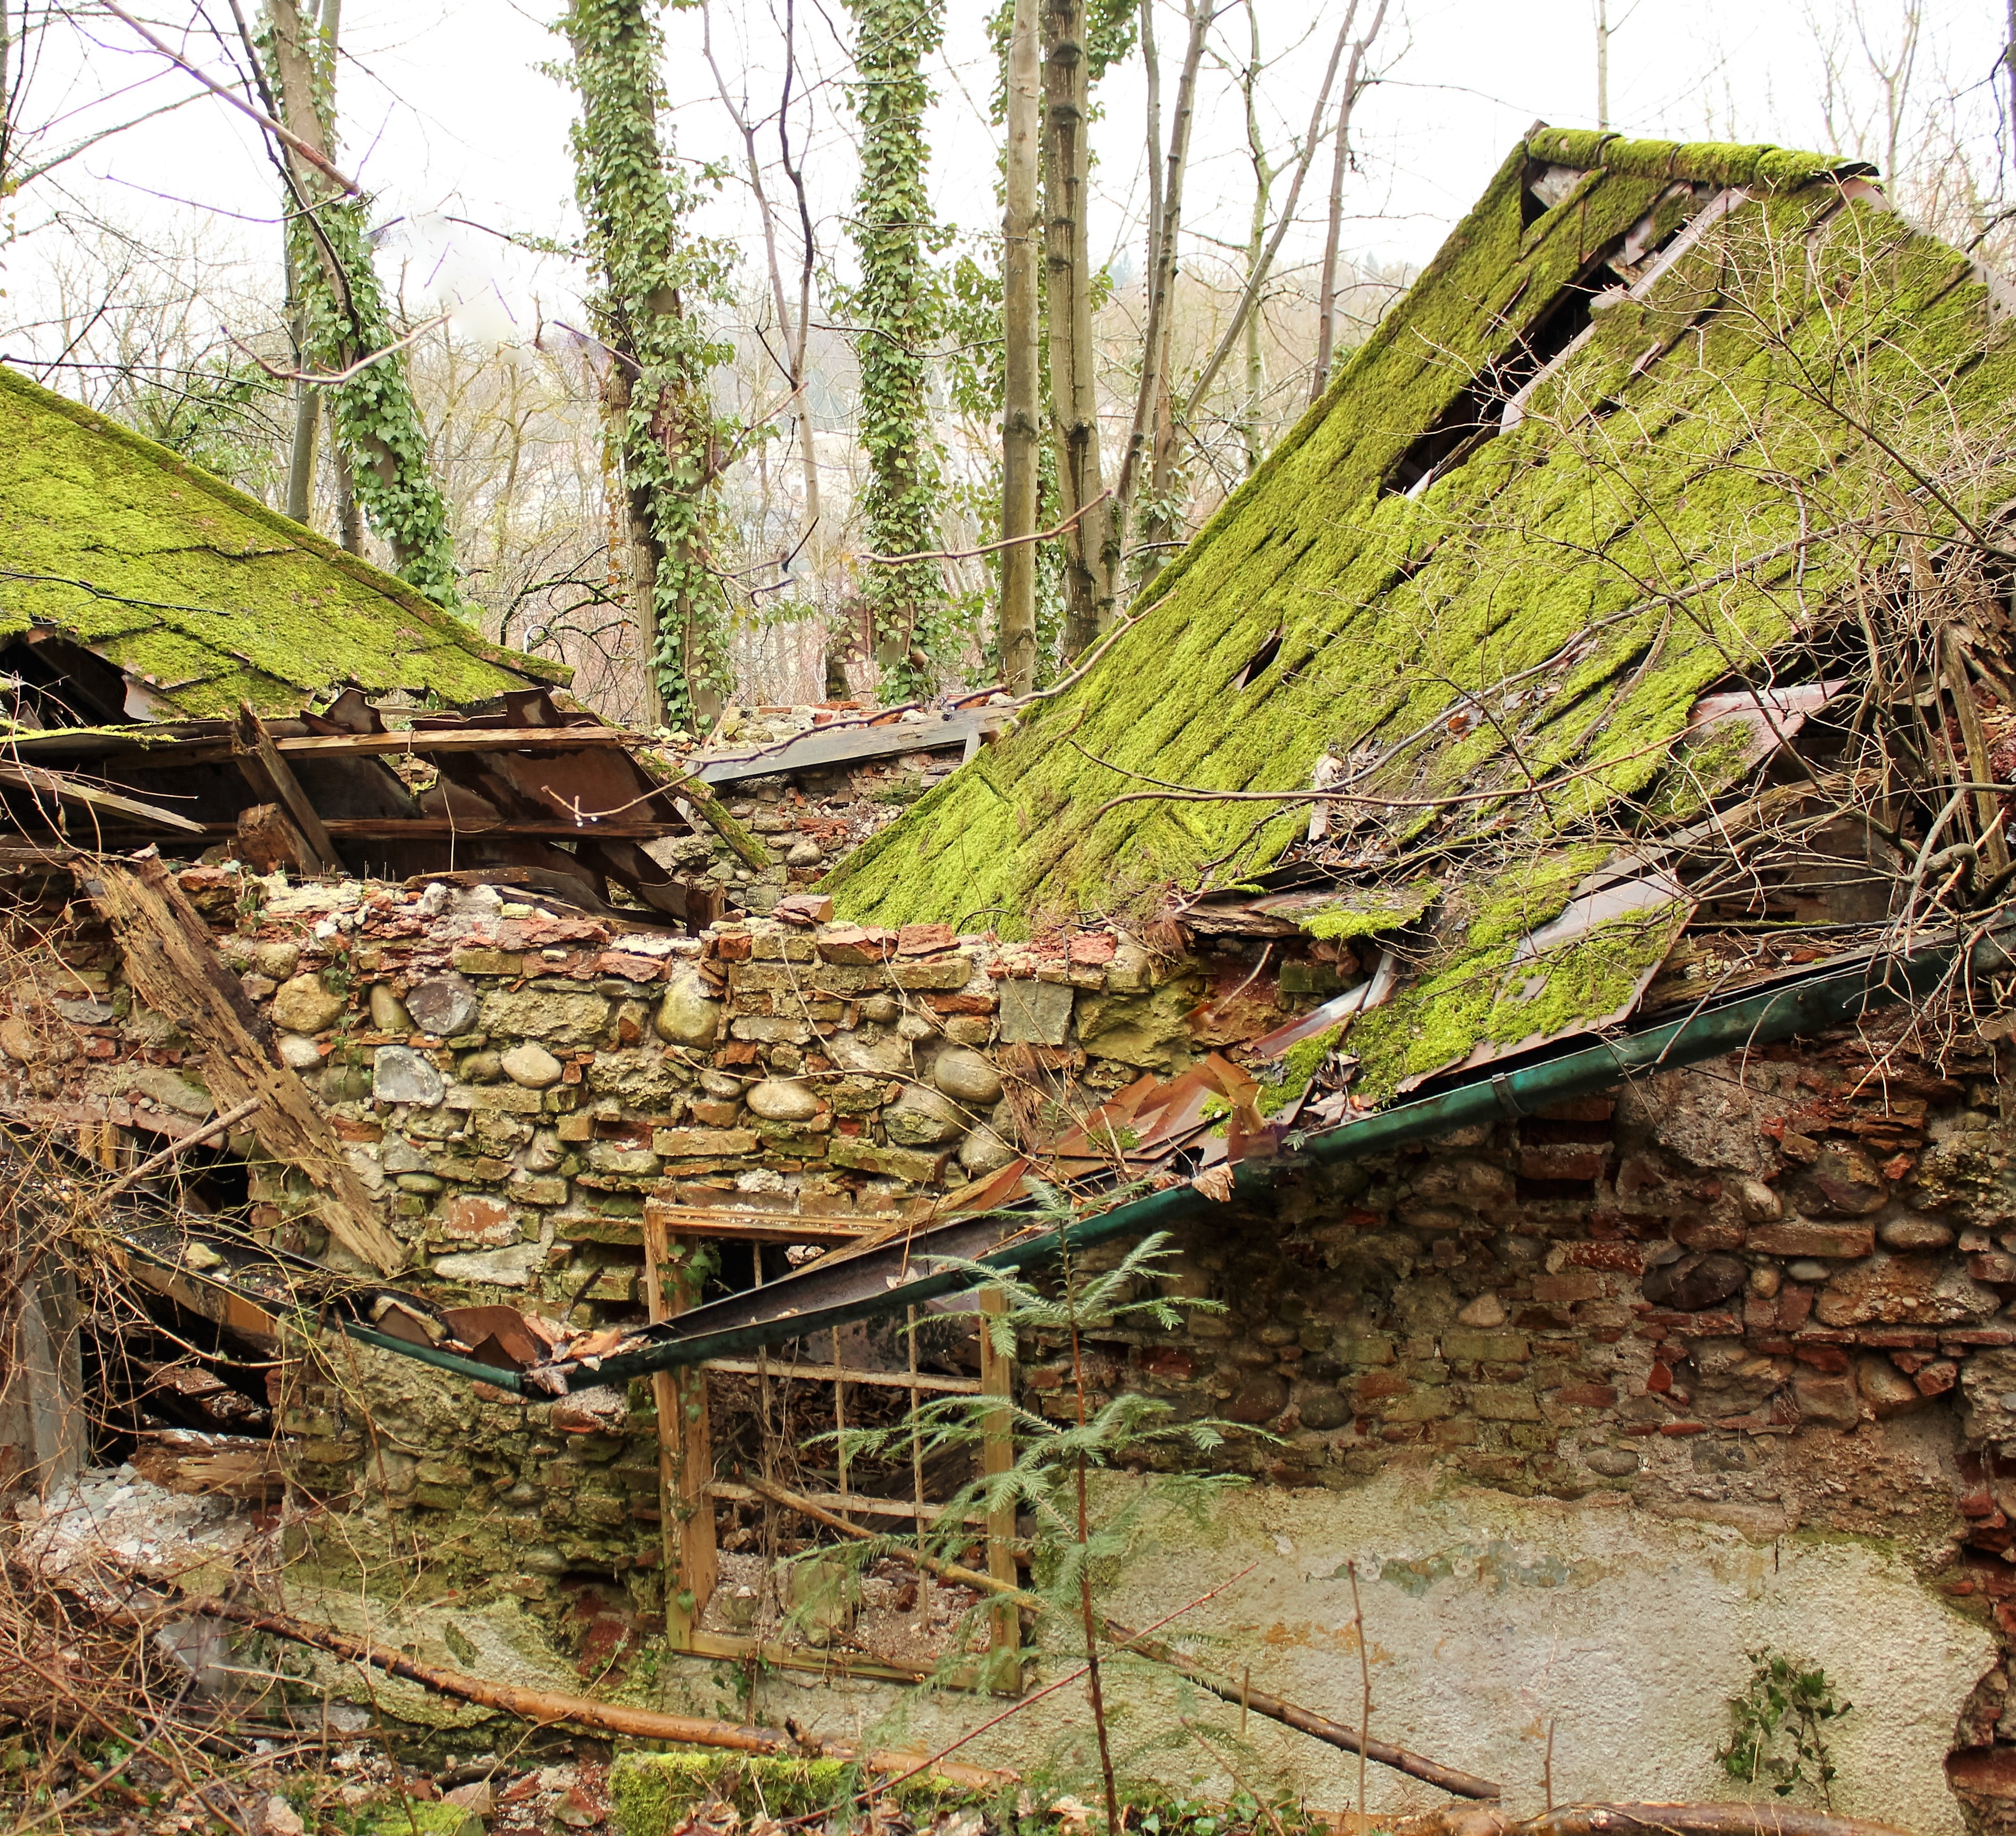
tree, forest, wilderness, wood, track, old, ruin, lonely, destroyed, lapsed, old cottage, geological phenomenon